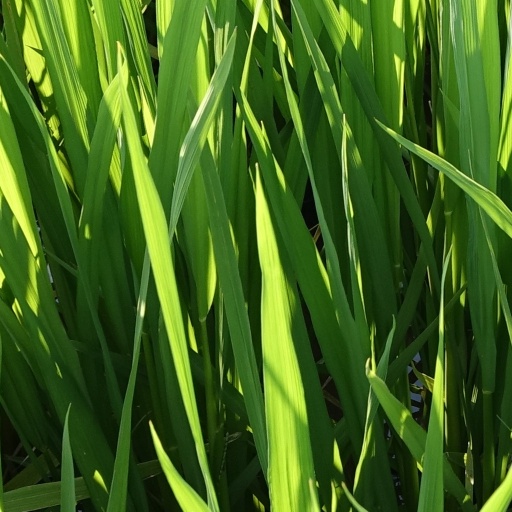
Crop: rice